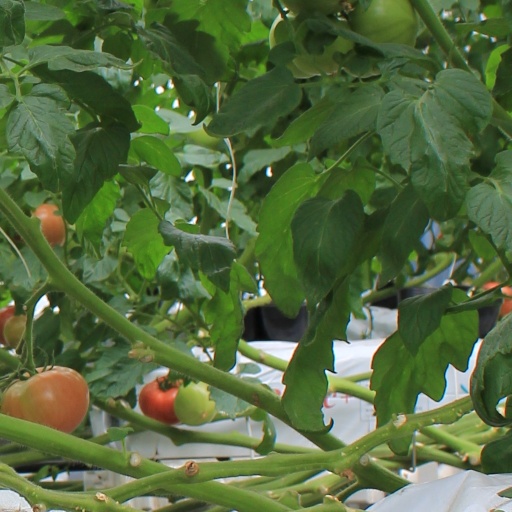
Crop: tomato